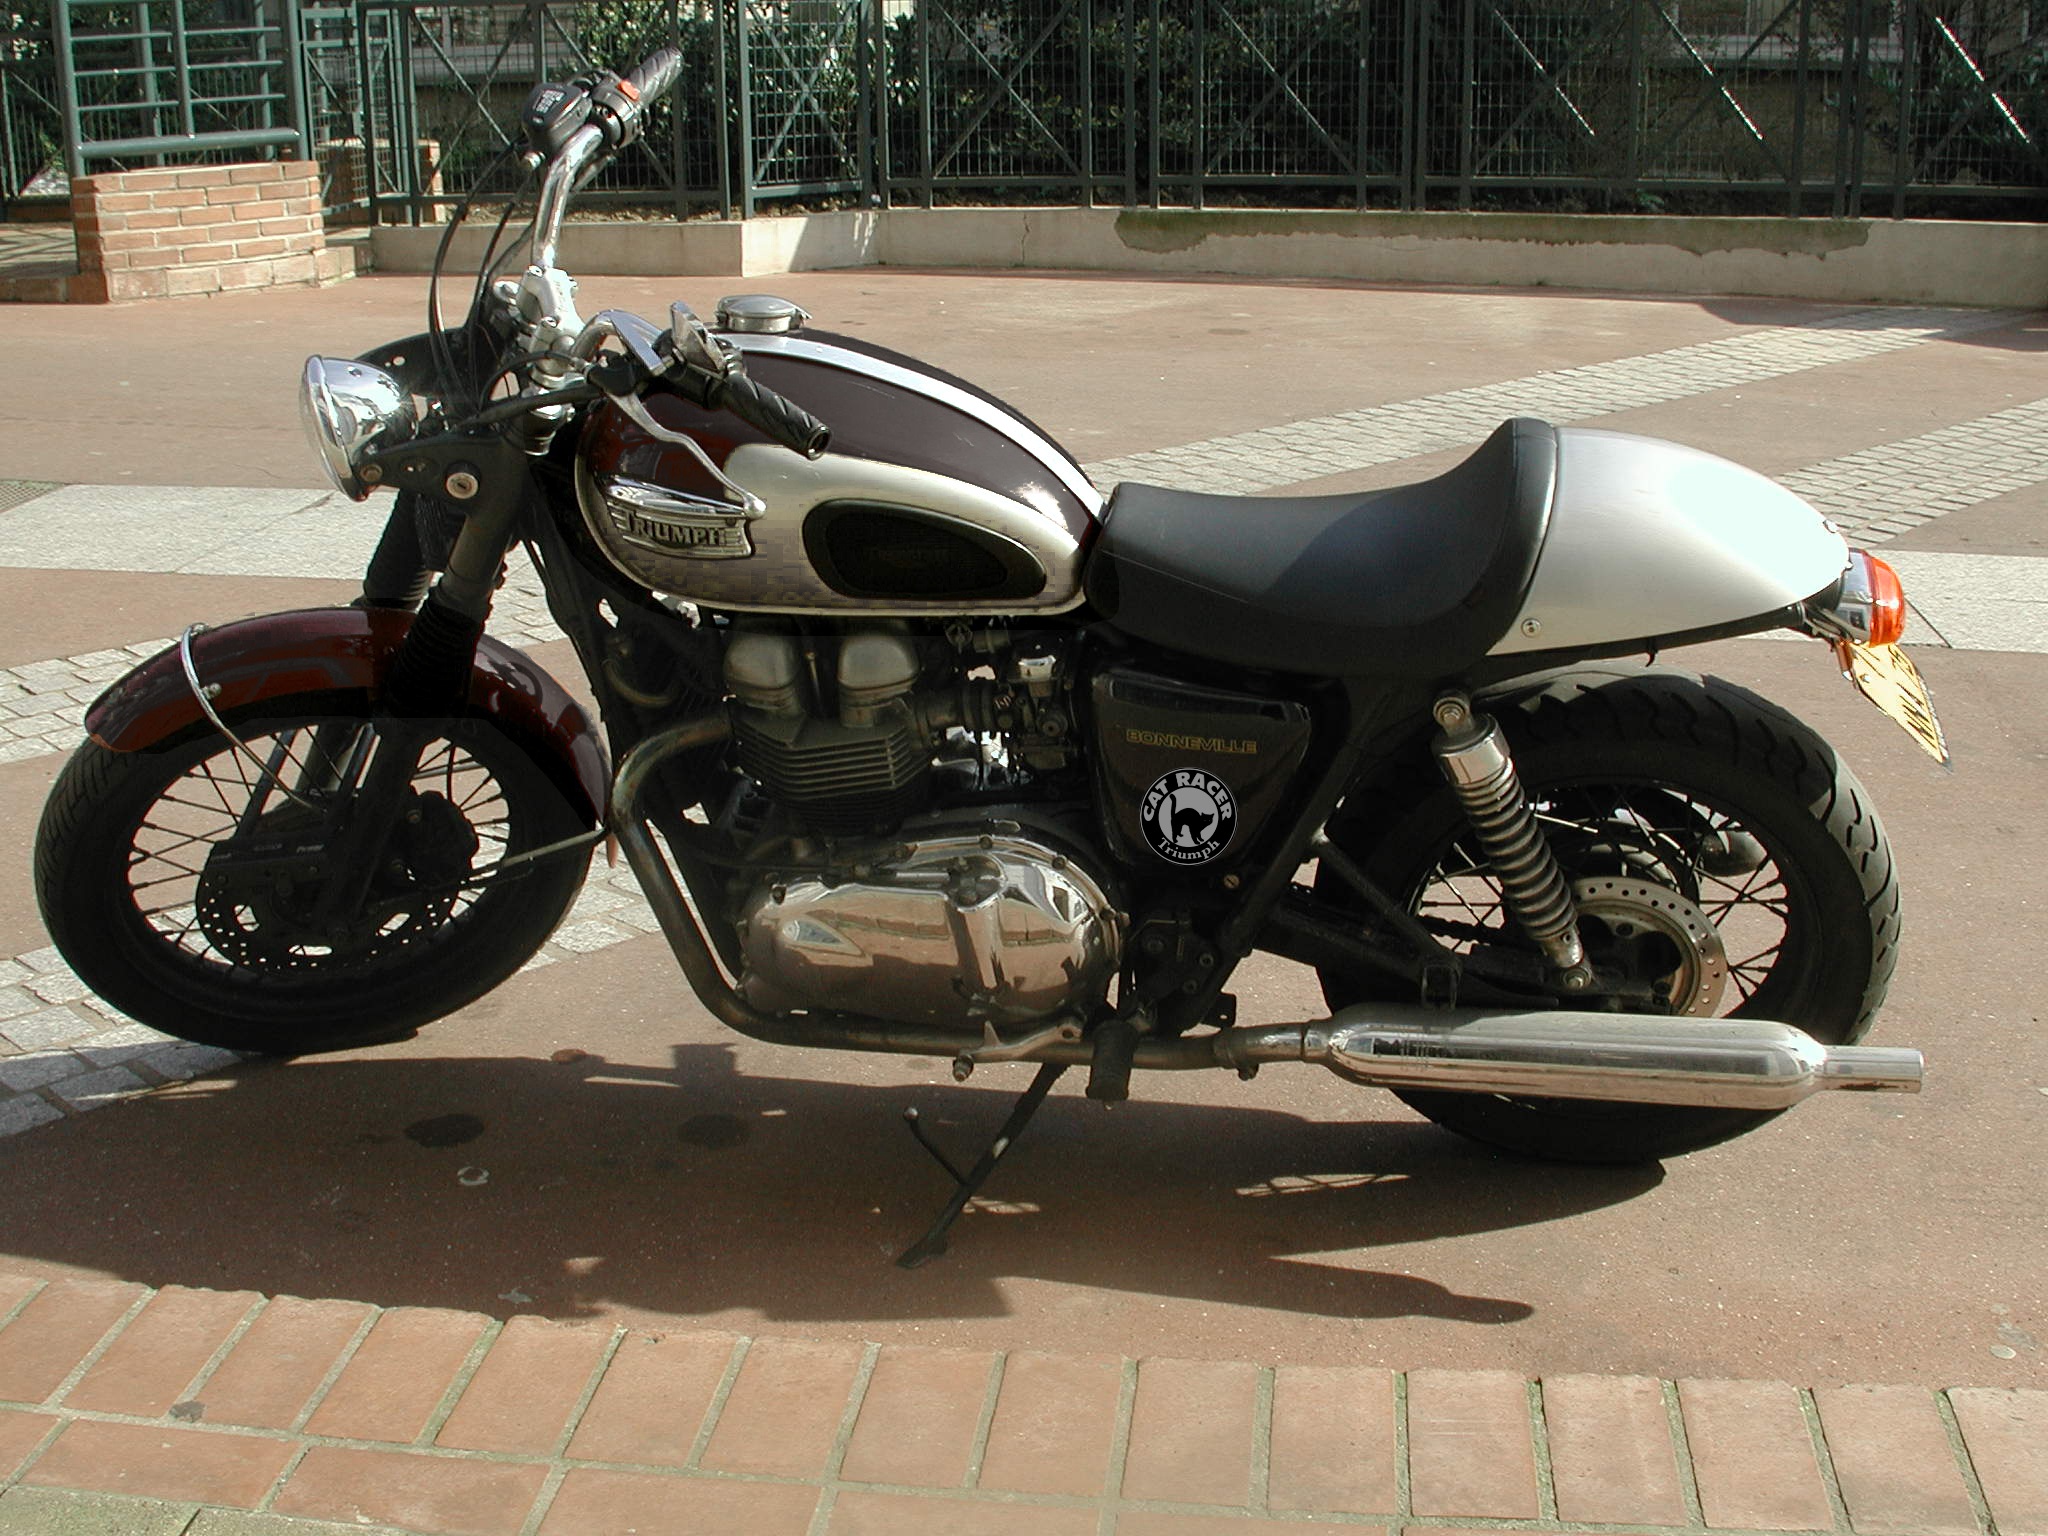
car, wheel, vehicle, motorcycle, motor vehicle, triumph, cruiser, motorcycling, land vehicle, automobile make, cafe racer, good city